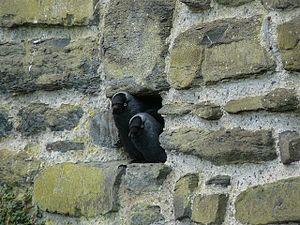
Le Choucas des tours, aussi appelé corbeau choucas, choucas ou corneille des clochers, est une espèce d'oiseaux de la famille des corvidés.